ChargePoint

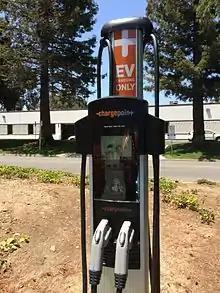
ChargePoint CT4000 family intelligent dual port networked Electric Vehicle charging station with driver services, mobile and web apps.

ChargePoint Home – This small home charger won an Edison Award for new product innovation and human-centered design. It is available in 16A and 32A versions. ChargePoint Home Flex added 50A charging support.